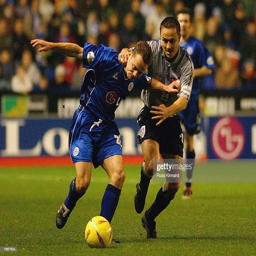
football player is challenged by football player during the match .